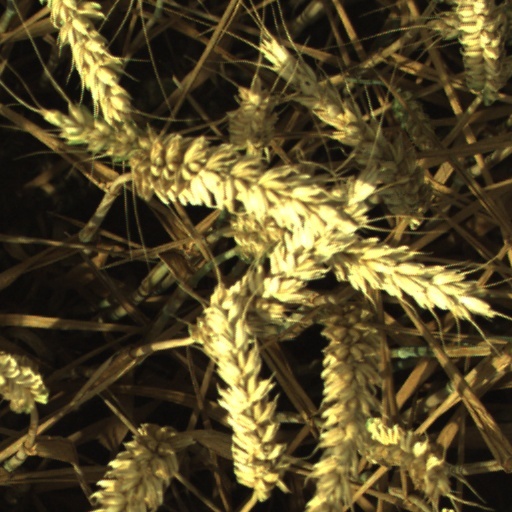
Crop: wheat